Emilio Salinas

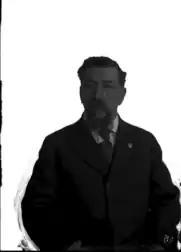
Emilio Salinas

José Emilio Salinas Balmaceda (4 October 1864 – 15 March 1924) was a military man and Mexican politician that participated in the Mexican Revolution and served as Governor of Querétaro and Chihuahua.